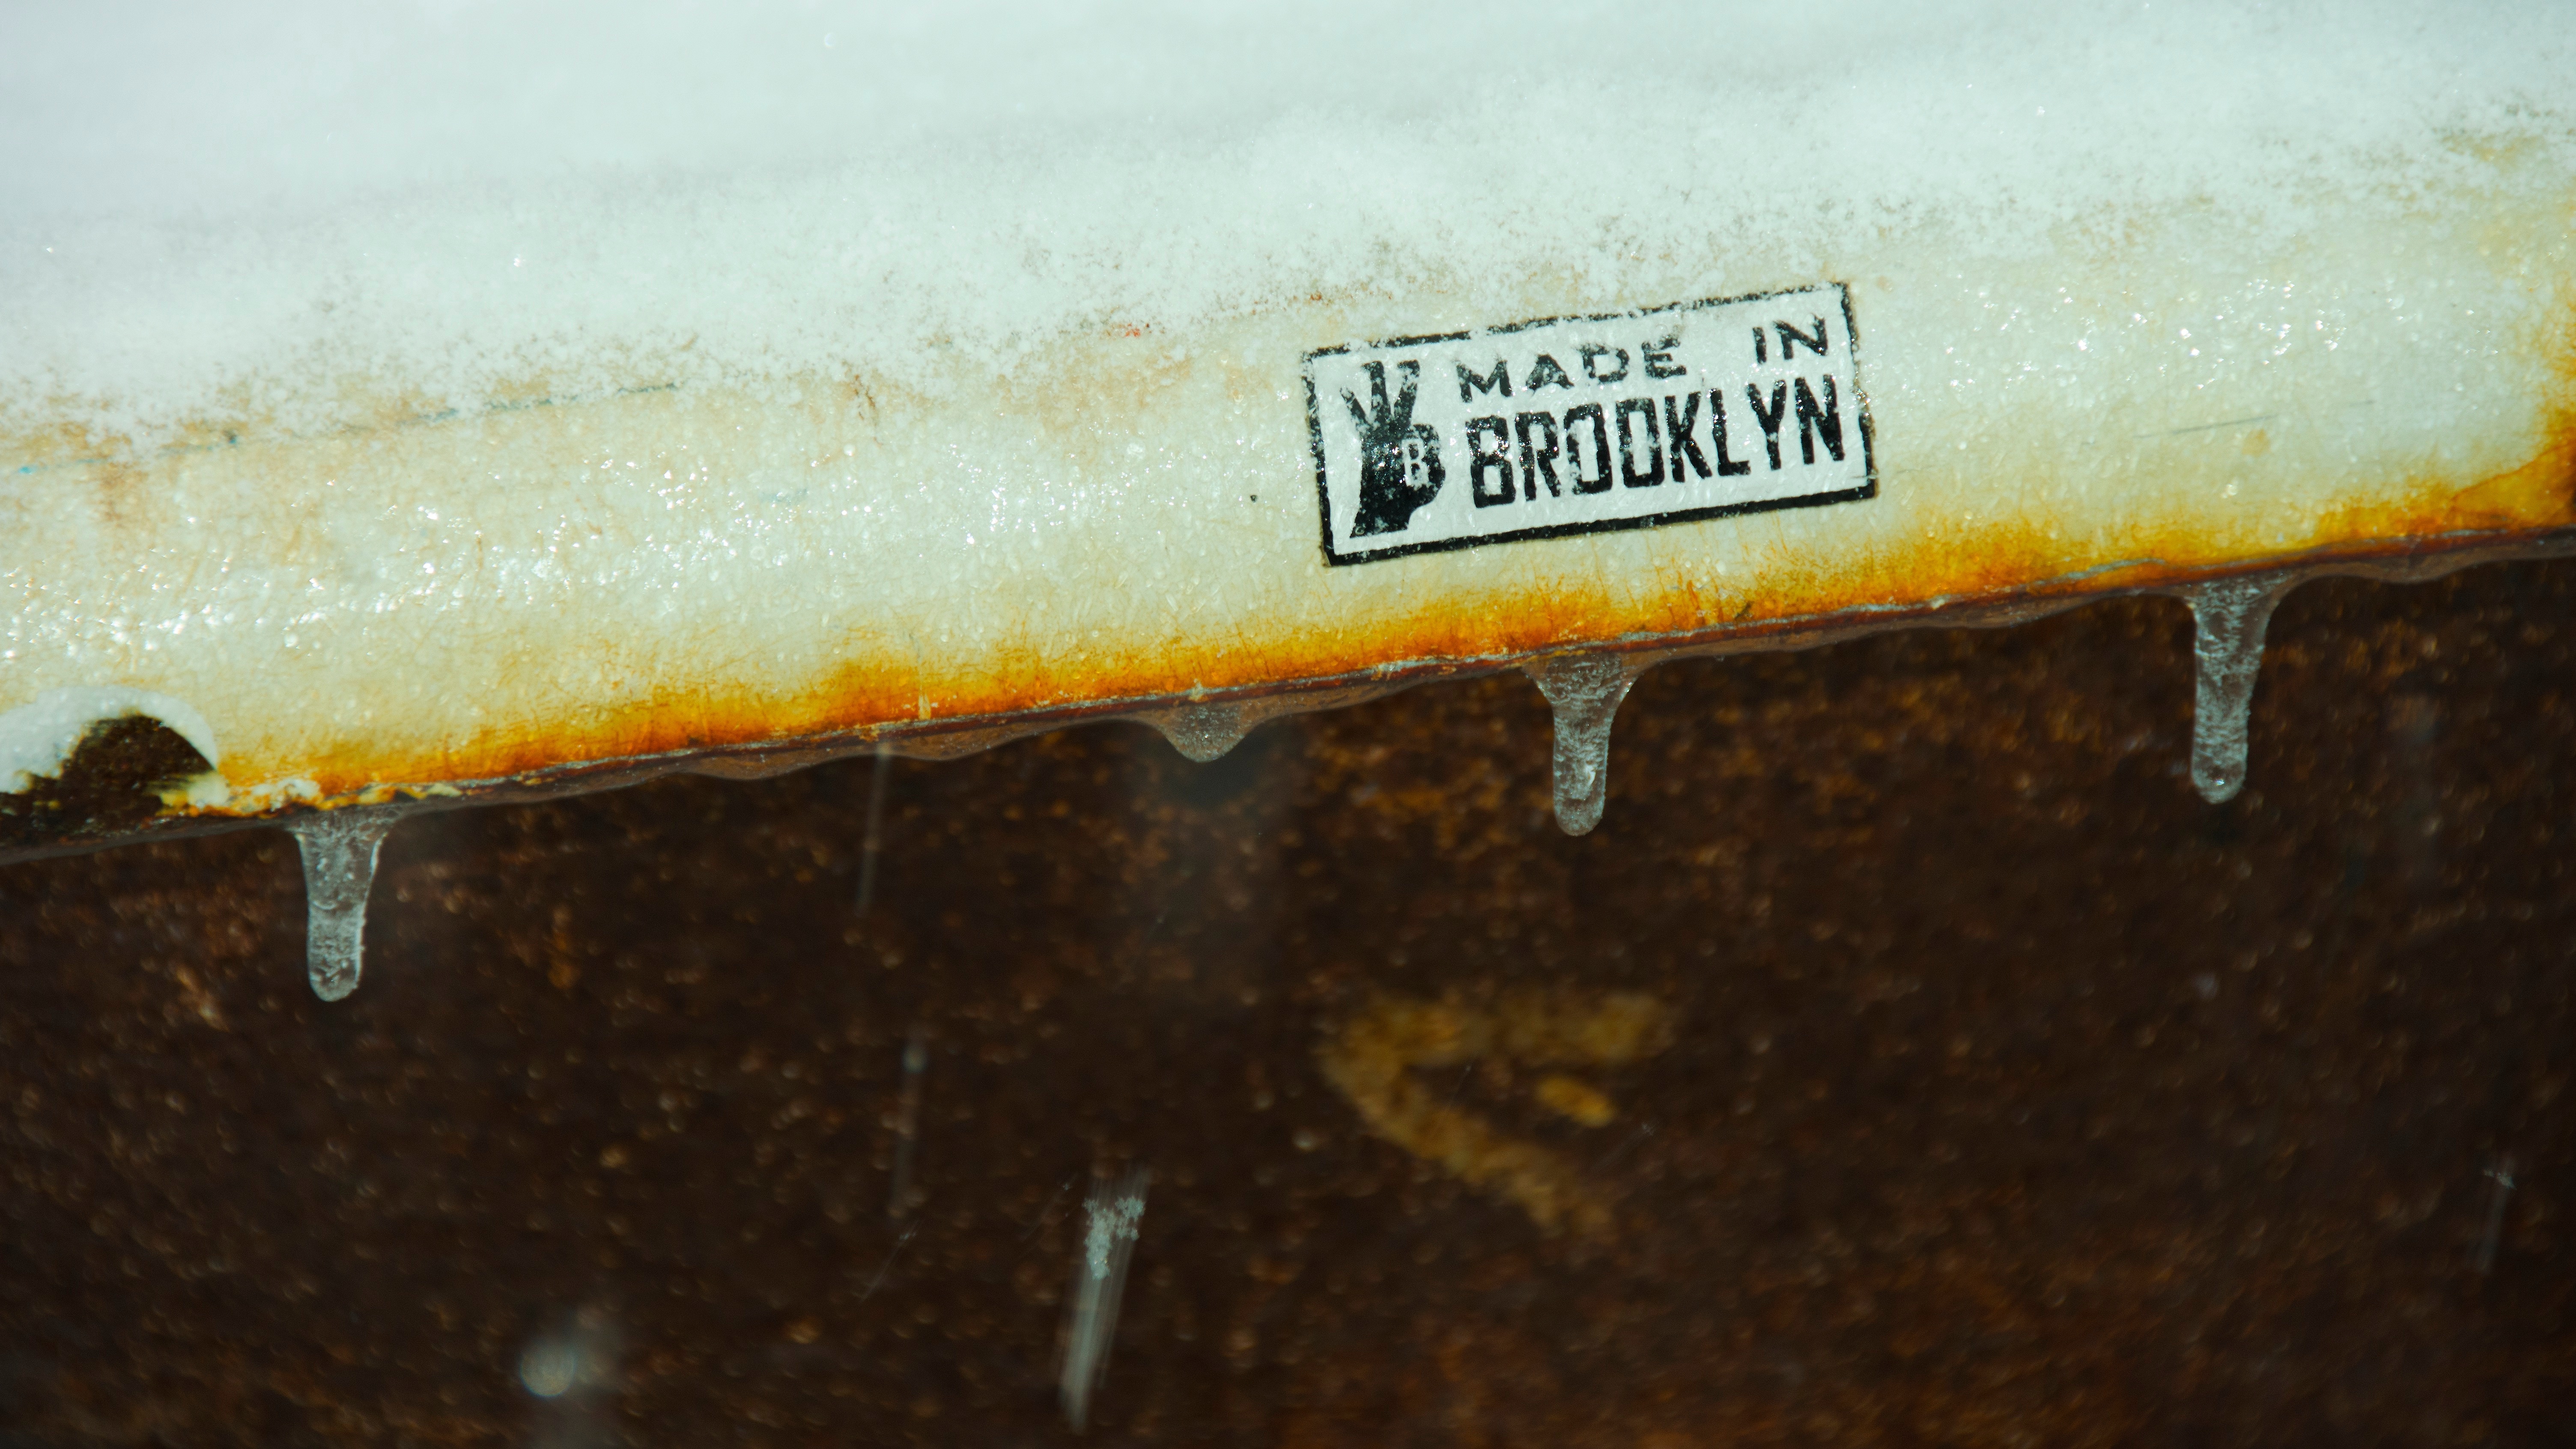
yellow, material